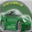
Label: automobile